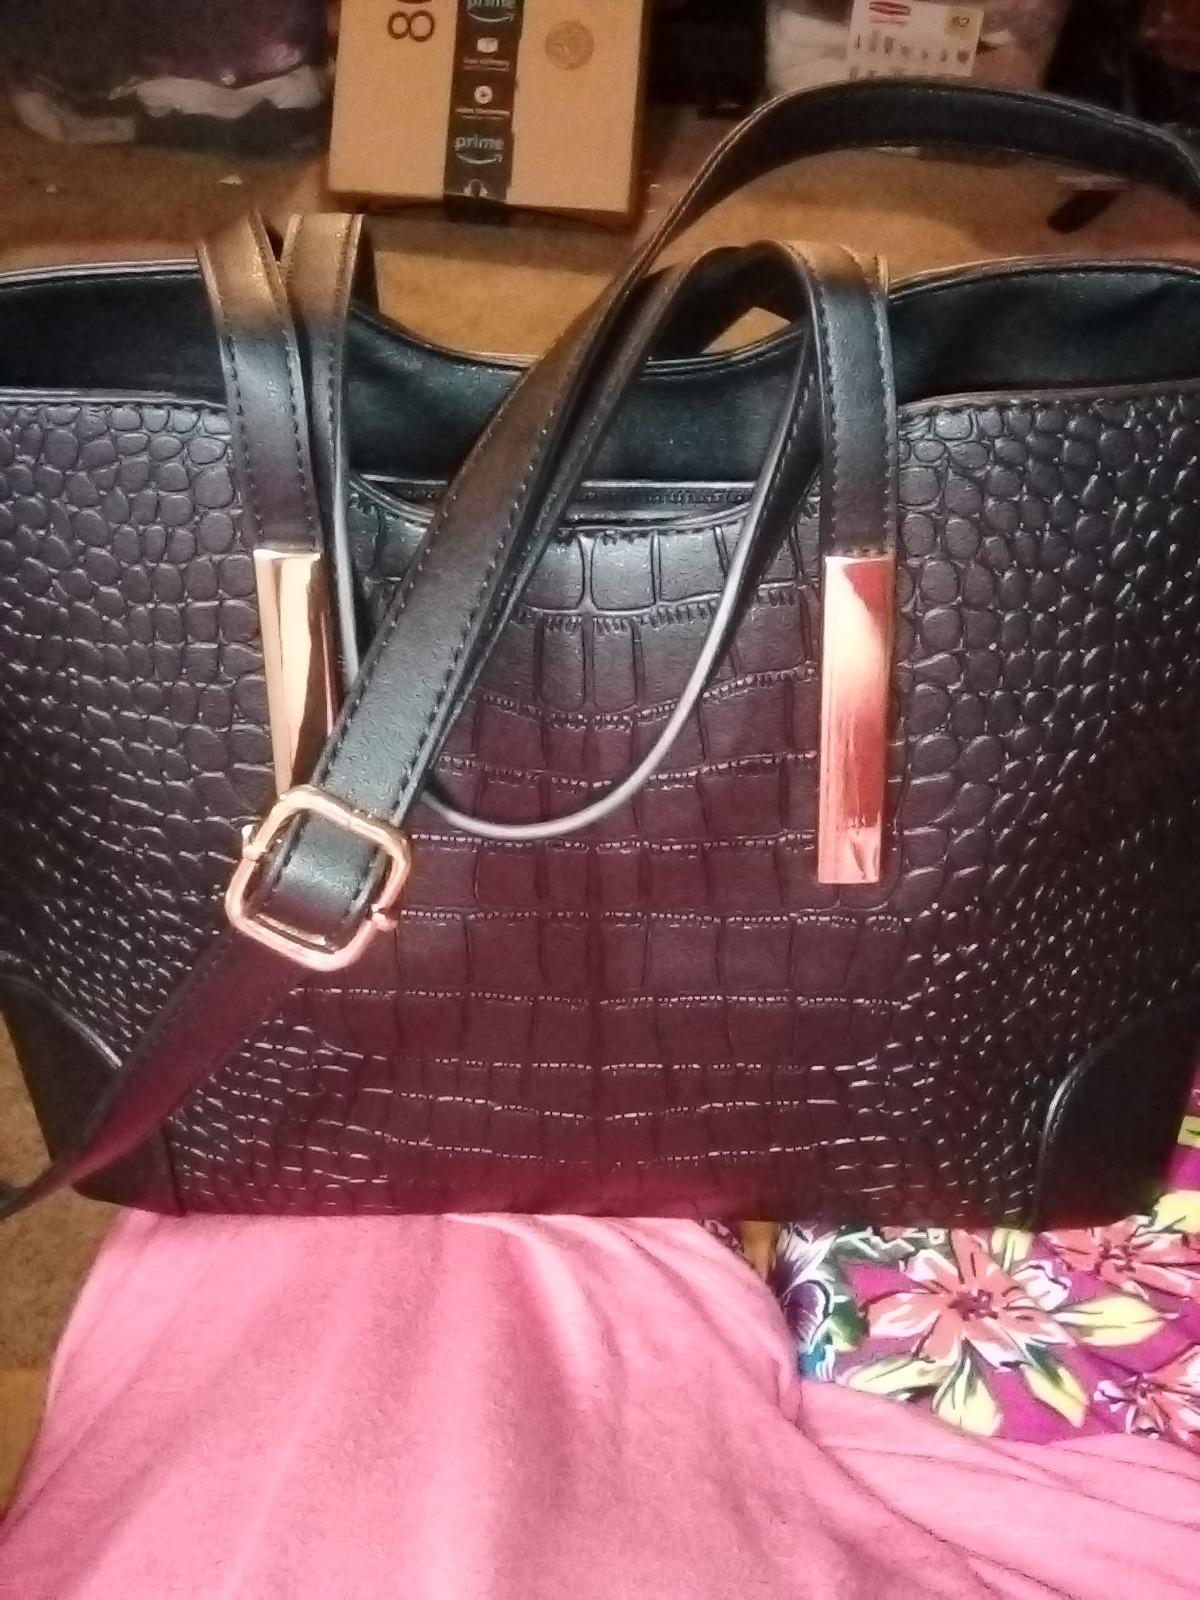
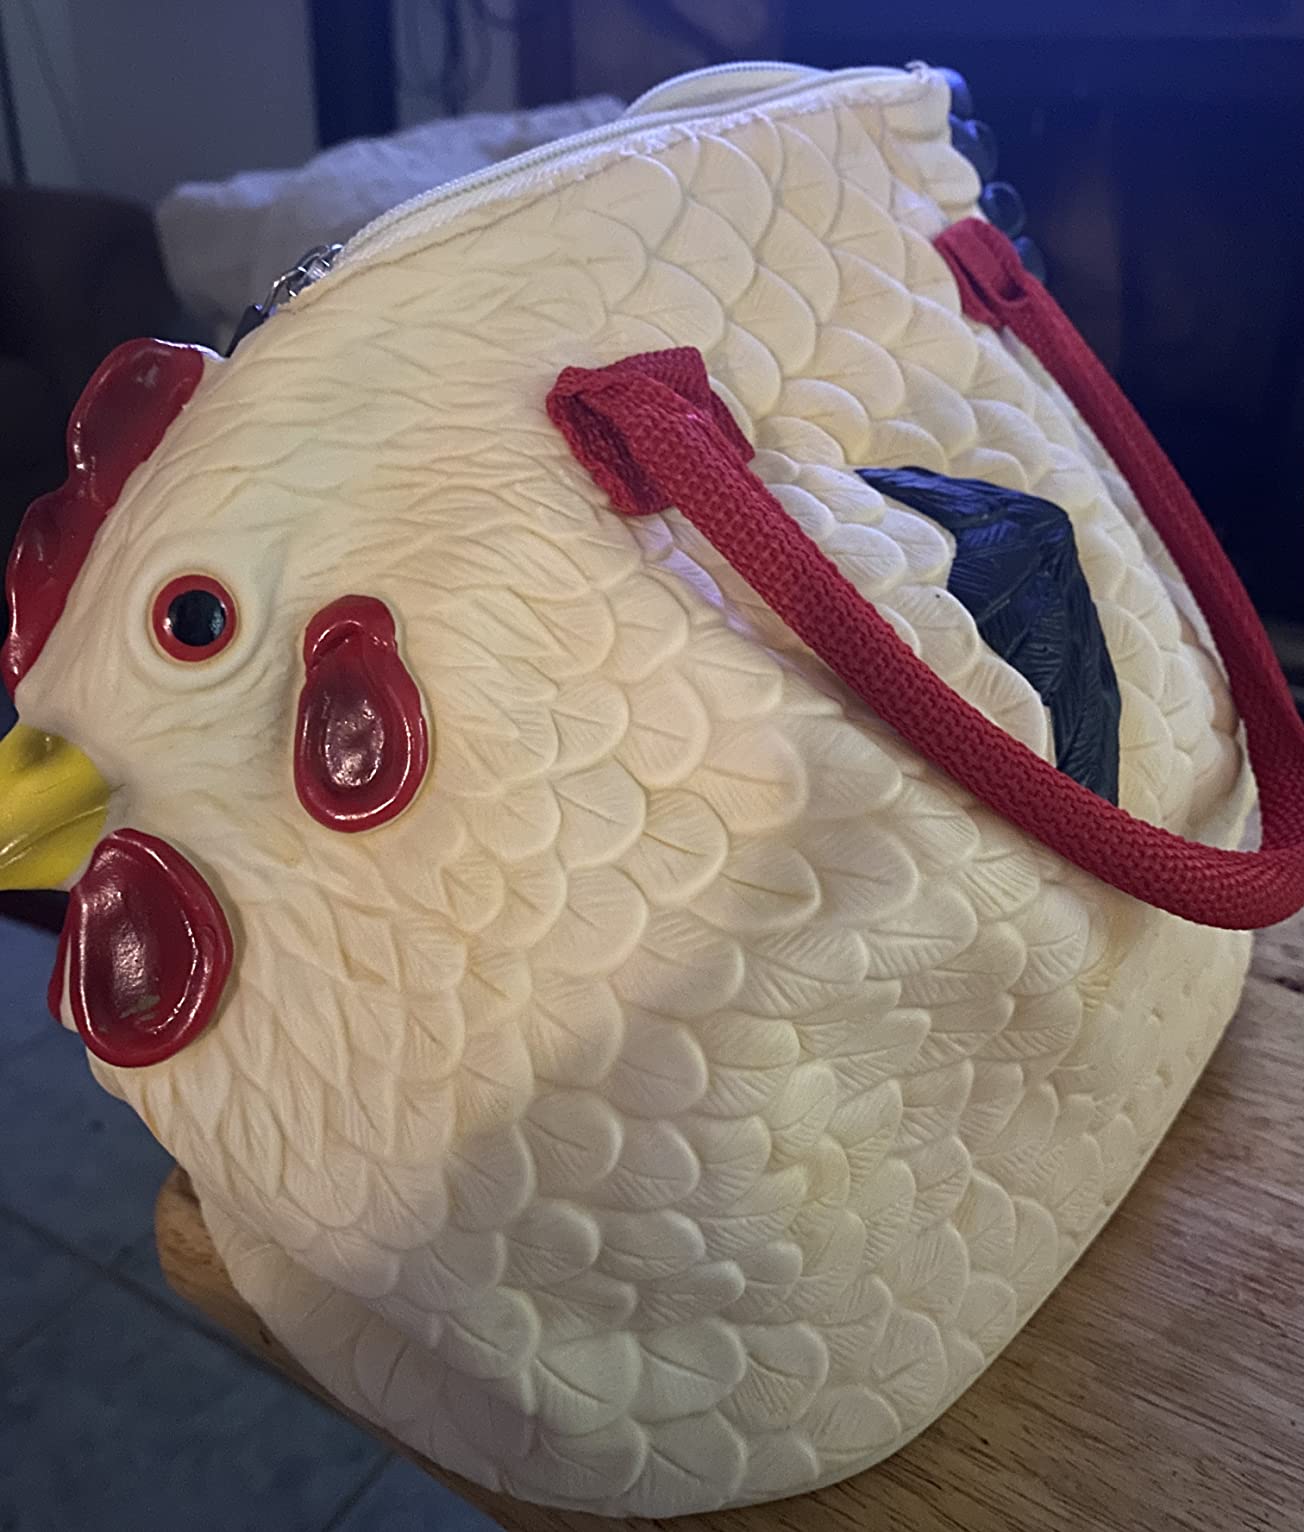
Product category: accessories_handbag
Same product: no